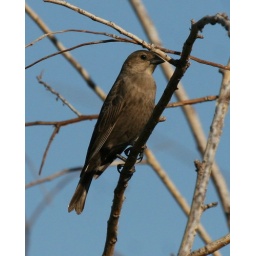
Female cowbird sitting in a tree at the Perc Ponds in Campbell.